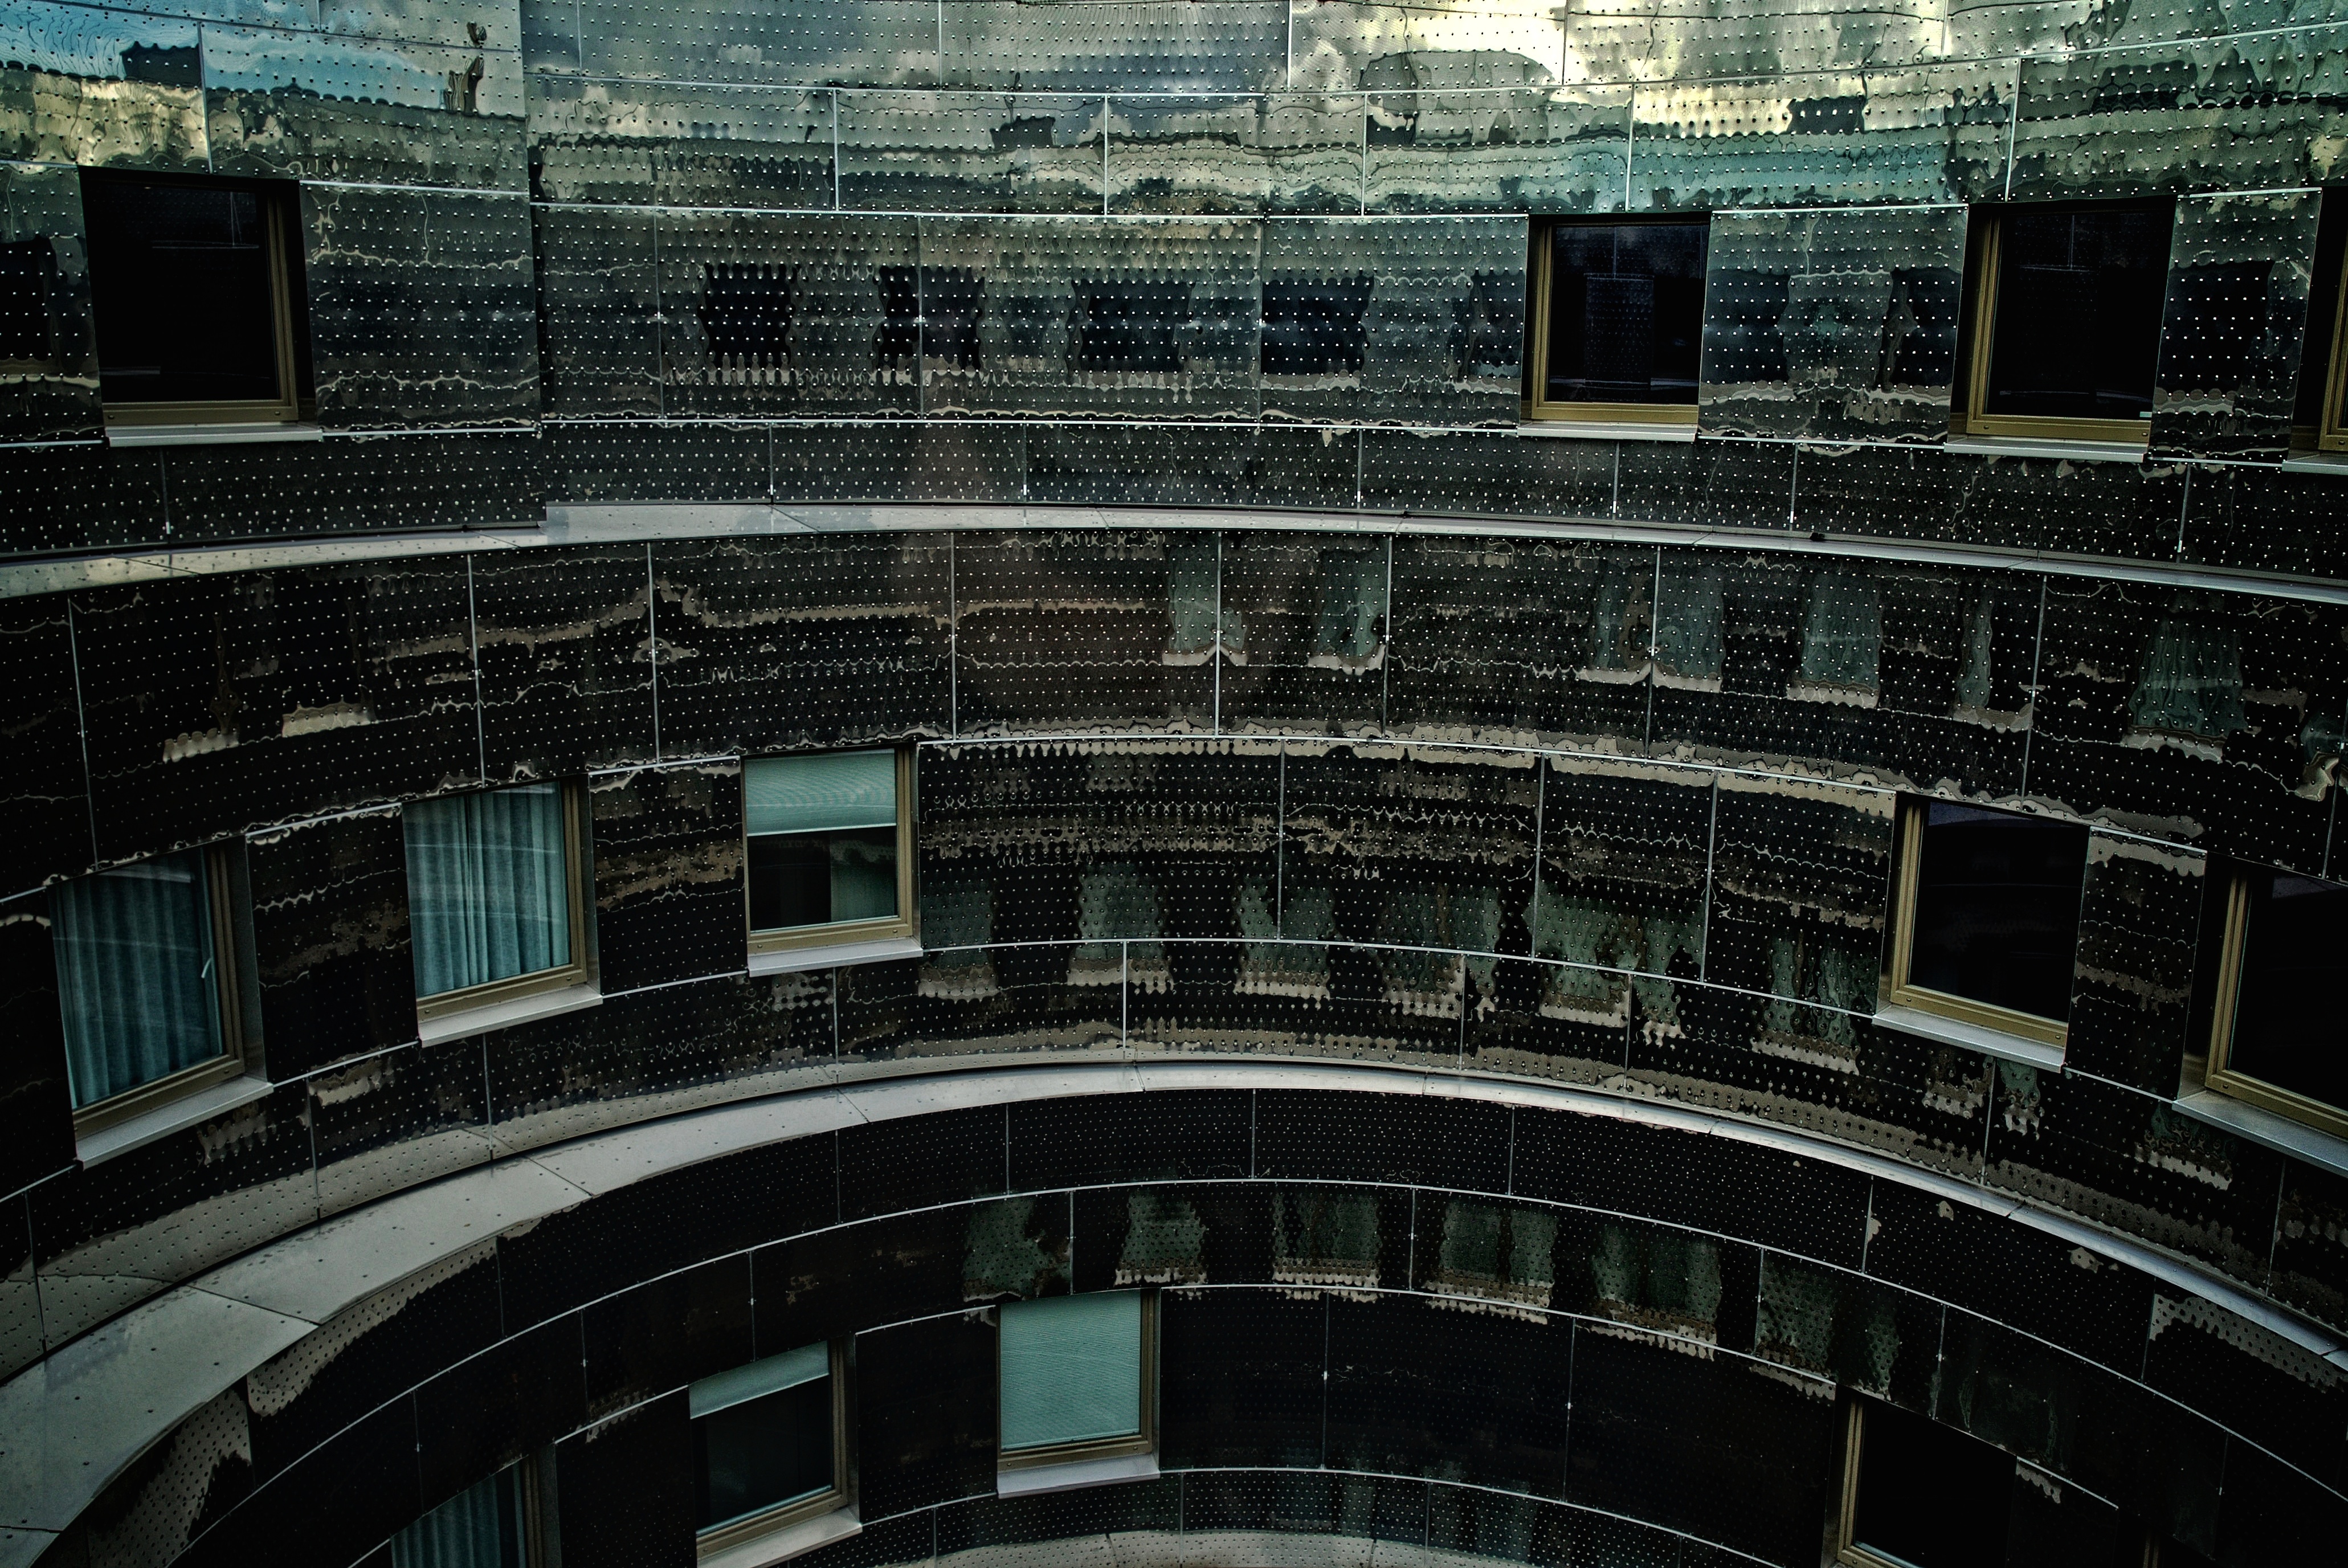
architecture, city, skyscraper, cityscape, downtown, arch, reflection, landmark, facade, symmetry, shape, metropolis, urban area, human settlement, metropolitan area